Wooded landscape with gipsies round a camp fire

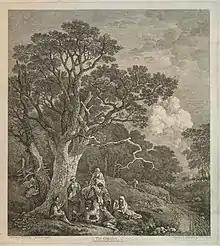
The etching, 1764, based on the lost painting, published by John Boydell

Thomas Gainsborough was the first British artist to make a major study of the subject of Romani people, beginning with two paintings in the 1750s, the first of which he never finished, and the second of which is now lost, but survives in an etching by Gainsborough.